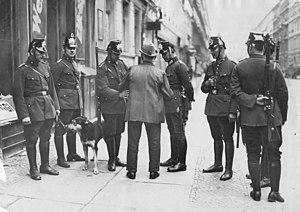
La préfecture de police de Berlin ne porte pas le nom de préfecture de police, et n'a rien à voir avec le modèle français où le Préfet de police est un fonctionnaire rattaché au ministre de l'Intérieur national et pas à la ville de Paris. La direction de la police de Berlin est un service de police du royaume de Prusse puis de l'Allemagne, créé en 1809 pour assurer la sécurité de la capitale. De 1949 à 1991, elle est partagée entre l'Allemagne de l'Est et l'Allemagne de l'Ouest. Elle dépend aujourd'hui de l'autorité sénatoriale à l'Intérieur et aux sports du Land de Berlin.